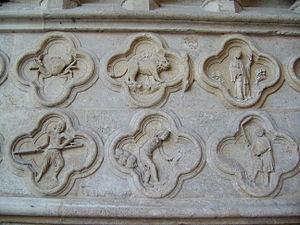
Le zodiaque de la cathédrale d'Amiens est un ensemble de bas-reliefs situé sur les soubassements de la grande façade de la cathédrale Notre-Dame au niveau du portail Saint-Firmin. Il se présente comme une série de médaillons, sculptés sous forme de quatre-feuilles, et présente un calendrier agraire qui établit une correspondance entre les signes du zodiaque et les travaux des mois. Les sculptures se lisent par paire de dessins superposés, la représentation supérieure étant le signe zodiacal, et le dessin inférieur représentant les travaux du mois correspondant.